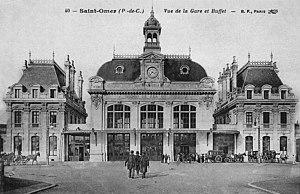
Le bâtiment voyageurs de la gare de Saint-Omer construit à partir de 1902 et inauguré en 1904, photographié avant 1910.
La gare de Saint-Omer (Pas-de-Calais) est une gare ferroviaire française des lignes de Lille aux Fontinettes et de Saint-Omer à Hesdigneul, située à proximité du centre-ville de Saint-Omer, sous-préfecture du département du Pas-de-Calais, en région Hauts-de-France.